Craft beer

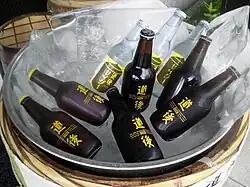
Dogo Beer from Minakuchi-shuzō microbrewery in Matsuyama, Japan

An early boom in small regional microbreweries followed Japan's 1994 revision of tax laws allowing the establishment of smaller breweries producing per year. Before this change, breweries could not get a license without producing at least per year. Beer produced by microbreweries in the early 1990s was commonly referred to as Ji Bīru (地ビール), or "local beer." In the late 2000s, more established microbreweries in Japan chose to emphasize the term Craft Beer (クラフトビア) to mark a break with the short-lived Ji Bīru boom and to emphasize the traditional brewing skills and reverence for ingredients that characterize their products.